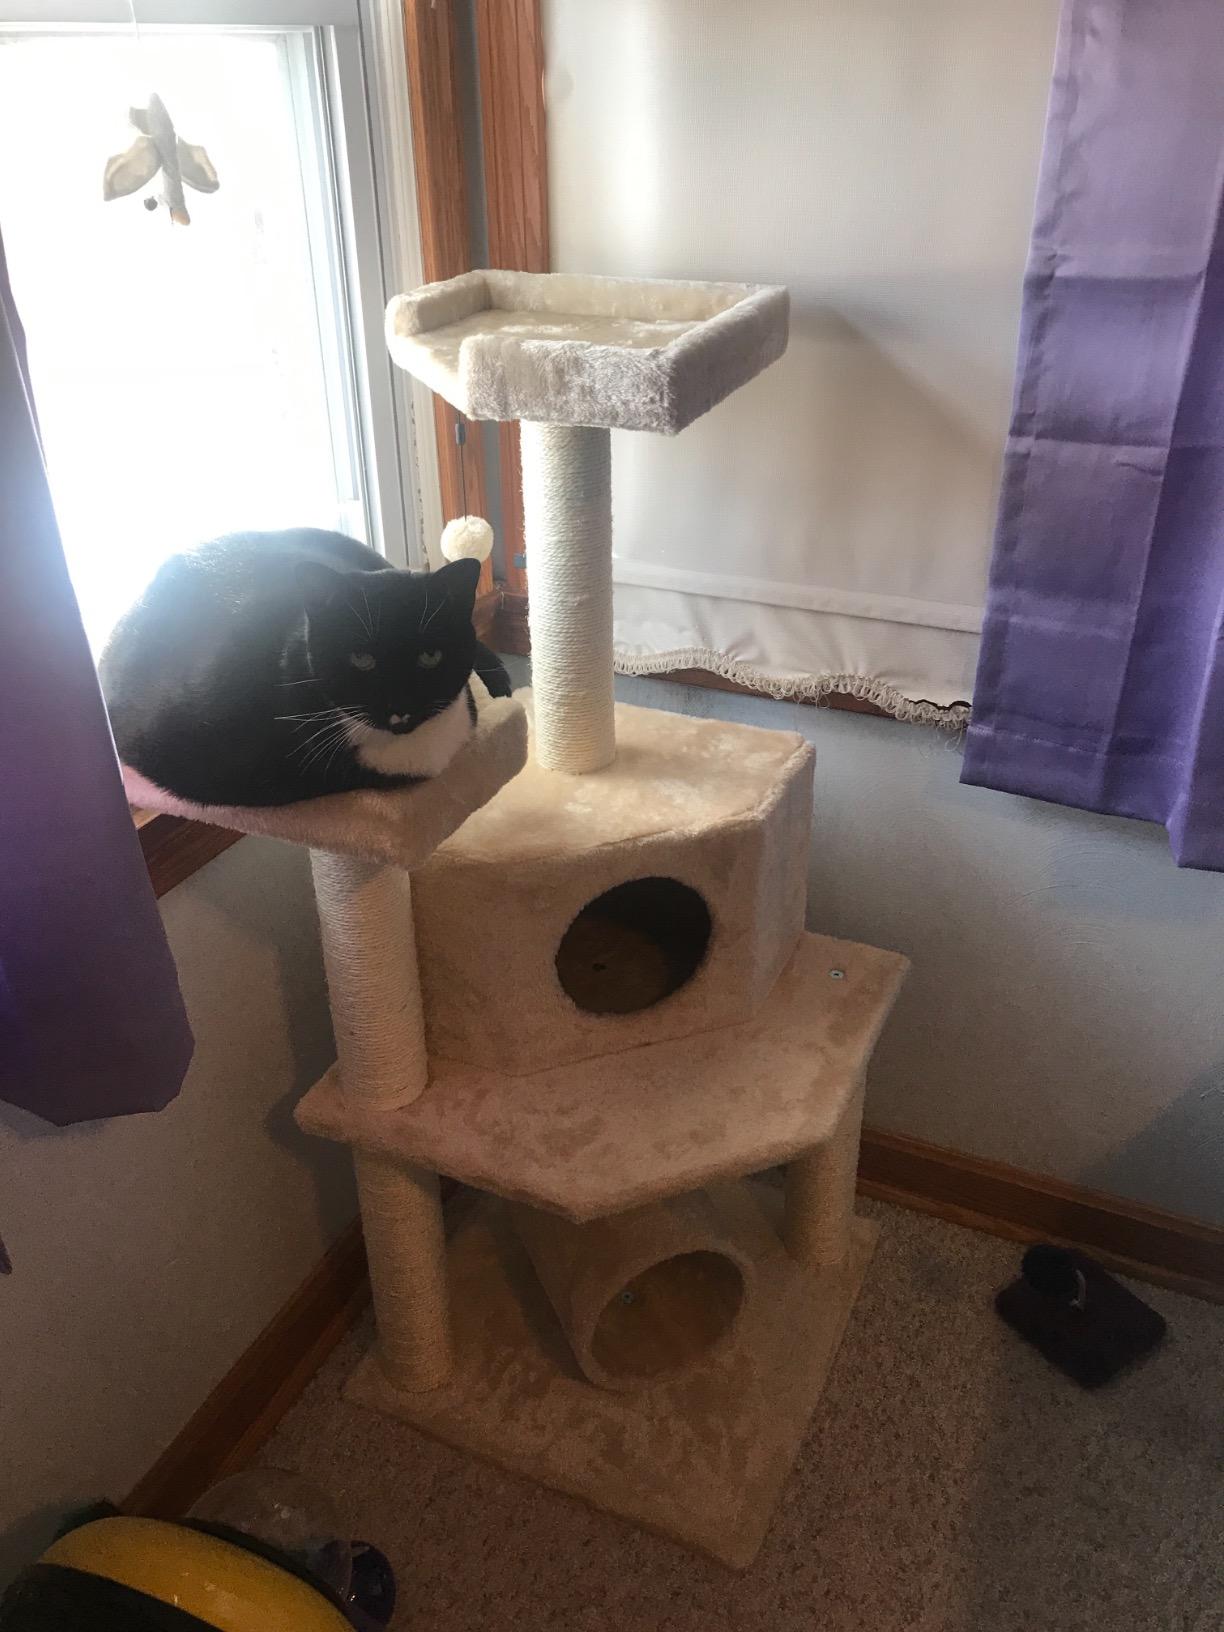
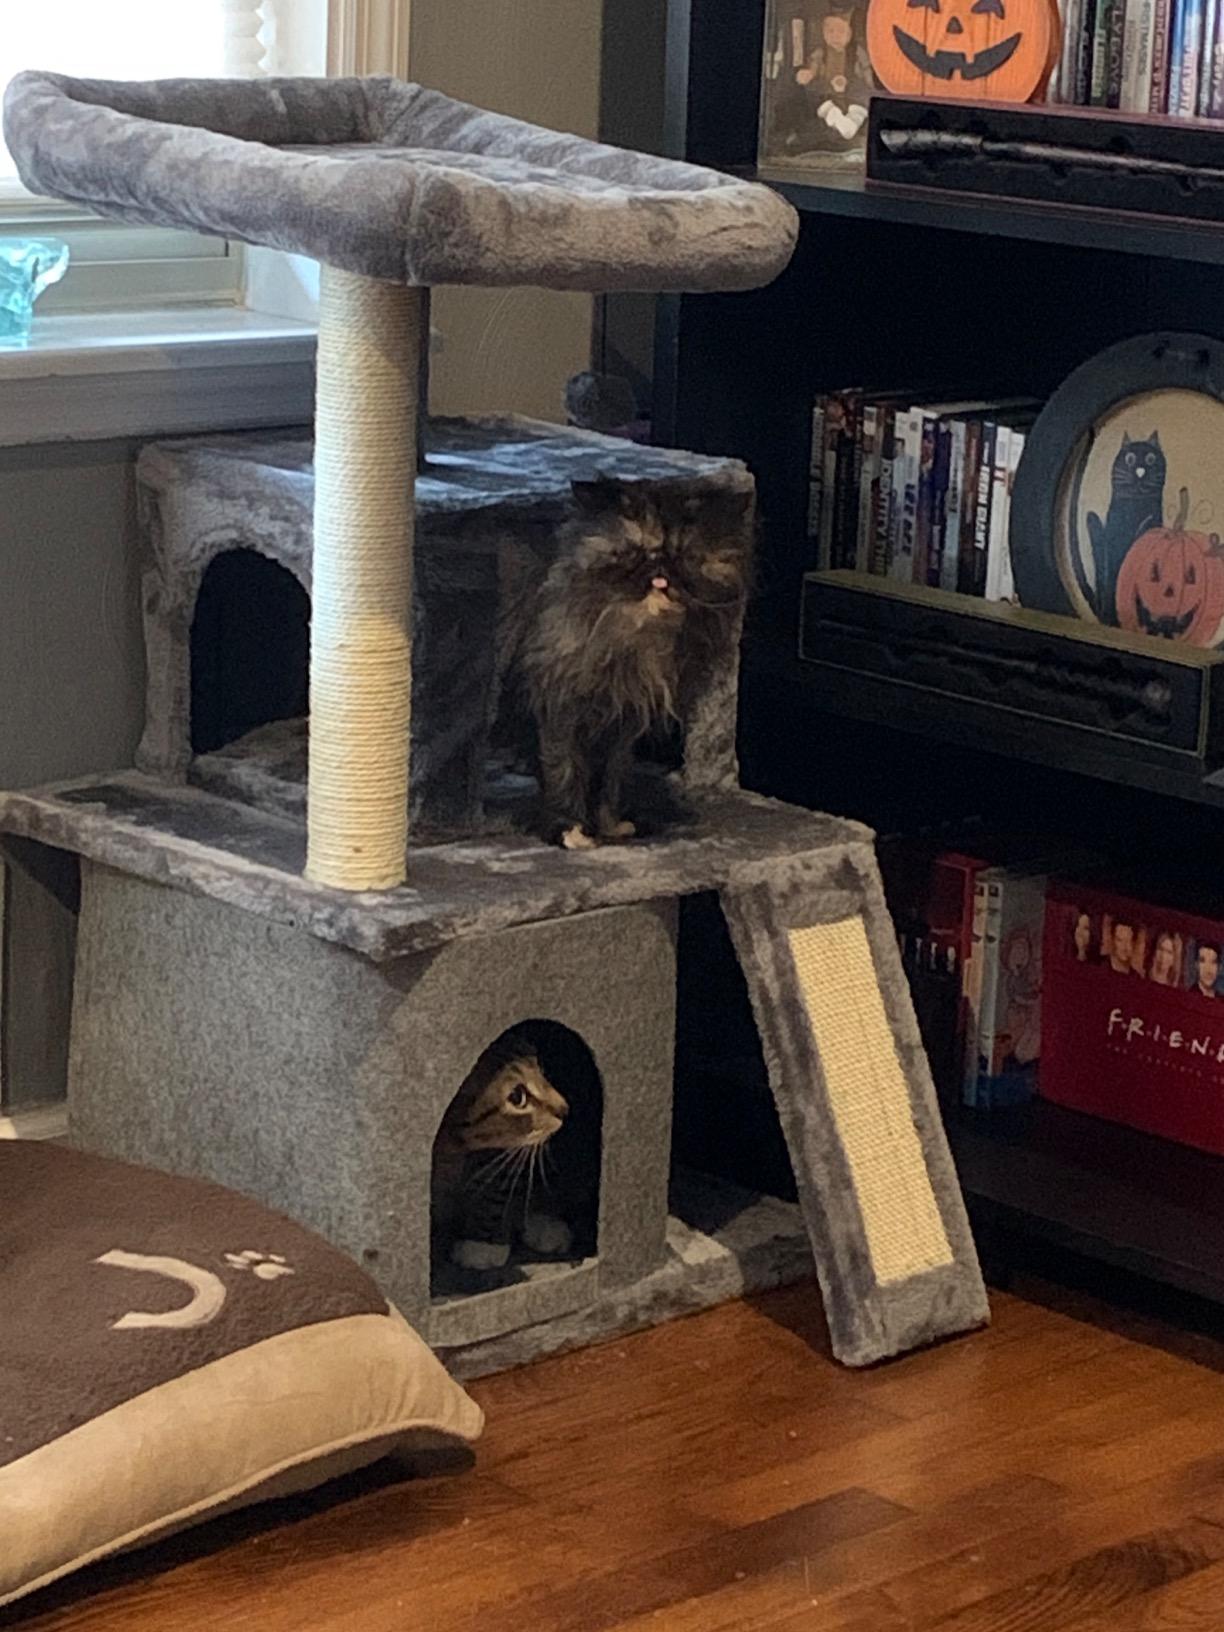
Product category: items_cat tree
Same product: no